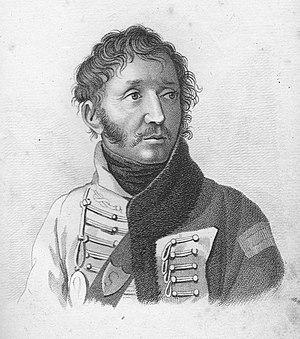
Jean-Baptiste Franceschi-Delonne (1767-1810), général de brigade de cavalerie du Premier Empire. Il se signala comme colonel du 8e hussards à Austerlitz et remporta plusieurs combats dans la péninsule Ibérique contre les Espagnols (Lerin, Mansilla). Capturé par la guérilla en 1809, il mourut en détention l'année suivante.
Le combat de Mansilla se déroula le 30 décembre 1808 à Mansilla de las Mulas, en Espagne, dans le cadre de la guerre d'indépendance espagnole. Il opposa la cavalerie française du général Jean-Baptiste Franceschi-Delonne à l'arrière-garde du corps espagnol de La Romana commandée par le général Rafael Martinengo. L'affrontement se solda par une victoire française.